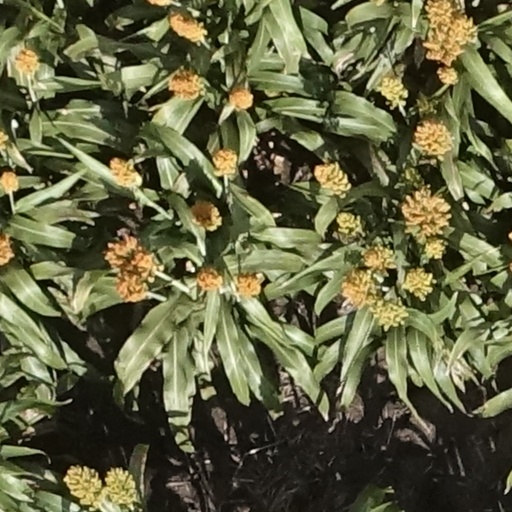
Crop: sorghum